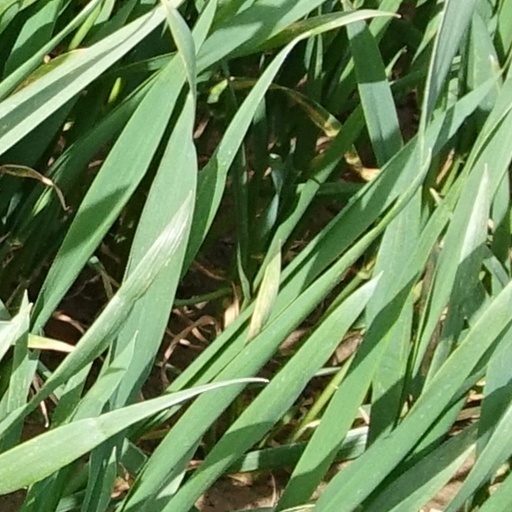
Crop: wheat